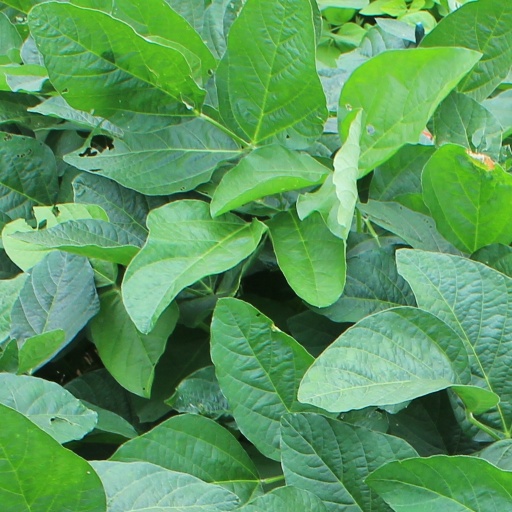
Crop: soybean